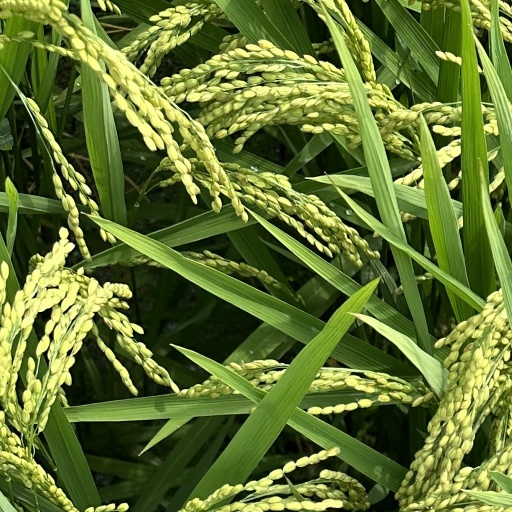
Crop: rice